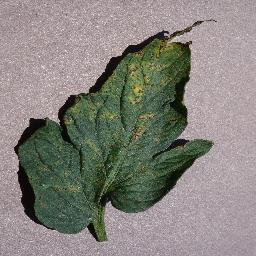
Label: Tomato___Septoria_leaf_spot